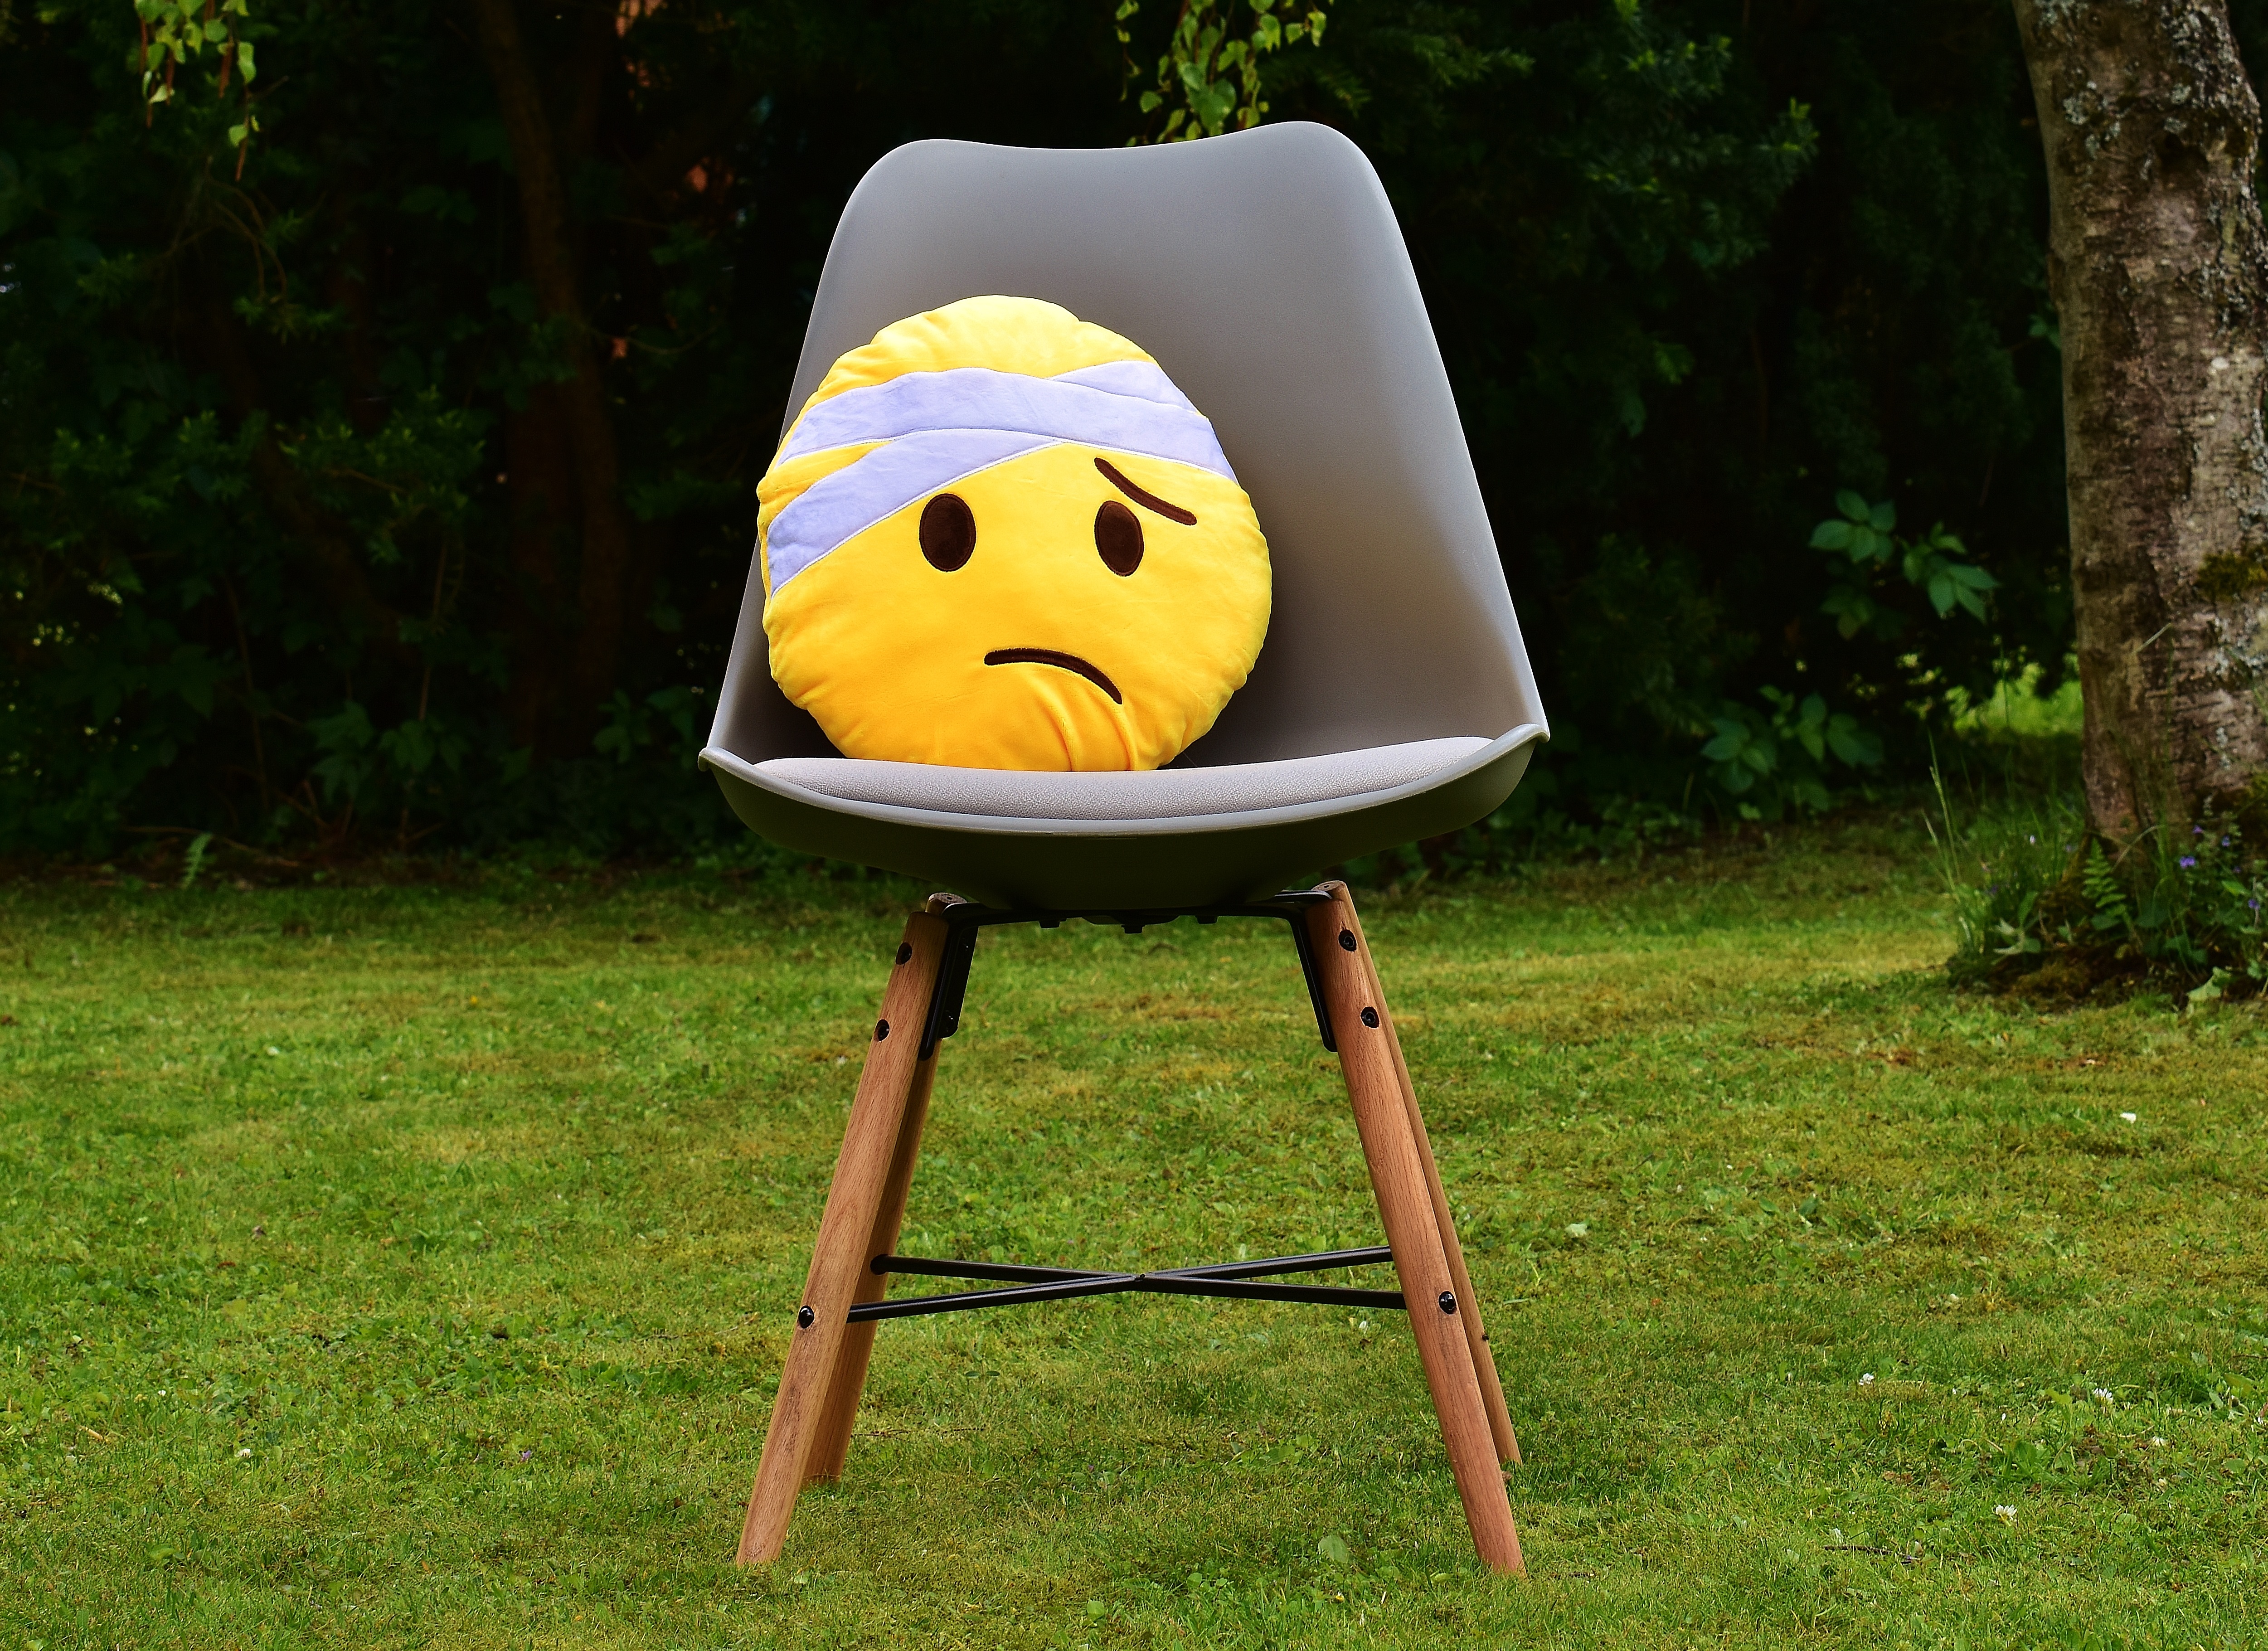
play, chair, cute, green, furniture, yellow, sad, plush, ill, smiley, injured, get well soon